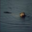
Label: beaver